History of Freemasonry in Belgium

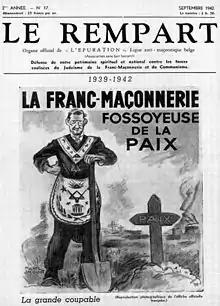
A 1942 issue of the periodical "Le Rempart" of the "Ligue antimaçonnique belge" accusing Freemasons of "burying" peace

In 1900, Goblet d'Alviella became president of the Supreme Council (Upper Degrees of the Ancient and Accepted Scottish Rite), after having been president of the Grand Orient of Belgium. He had an important international impact, organising the international conference of Supreme Councils in Brussels in 1907, at which 21/25 Supreme Councils were represented, including those from the United States of America but with the notable exceptions of the 3 "Supreme Councils" of Great Britain. This conference was repeated in Washington in 1912 and in Lausanne in 1922. In 1913, the Supreme Council of Belgium delivered the patents of constitutions from the Supreme Council of the Netherlands. It was at this moment that Freemasonry first took on a new international unity.